Evangelion: 1.0 You Are (Not) Alone

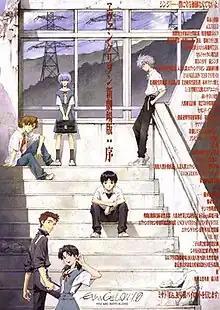
Theatrical release poster

is a 2007 Japanese animated science fiction action film, written and chiefly directed by Hideaki Anno. It is the first installment of the "Rebuild of Evangelion" tetralogy, based on the anime television series "Neon Genesis Evangelion". The story, which is set in the futuristic city of Tokyo-3 fifteen years after a planetary catastrophe known as the Second Impact, focuses on Shinji Ikari, a boy who is recruited by the special agency Nerv to pilot a giant mecha known as an Eva unit and fight, along with fellow pilot Rei Ayanami, against a mysterious species named Angels. The film features the same cast of voice actors from the original series, including Megumi Ogata as Shinji, Megumi Hayashibara as Rei, and Kotono Mitsuishi as Misato Katsuragi.